Xu Song (Qing dynasty)

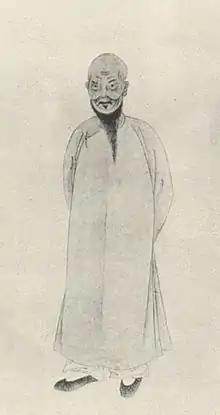
Xu Song's portrait

Xu Song (1781–1848) was a Chinese official exiled to Central Asia during the period of the military governorship of Xinjiang of Songyun (1802 to 1809). He was prominent with Wang Tingkai and Qi Yunshi among the officials employed by Songyun to compile his gazetteer of Xinjiang.